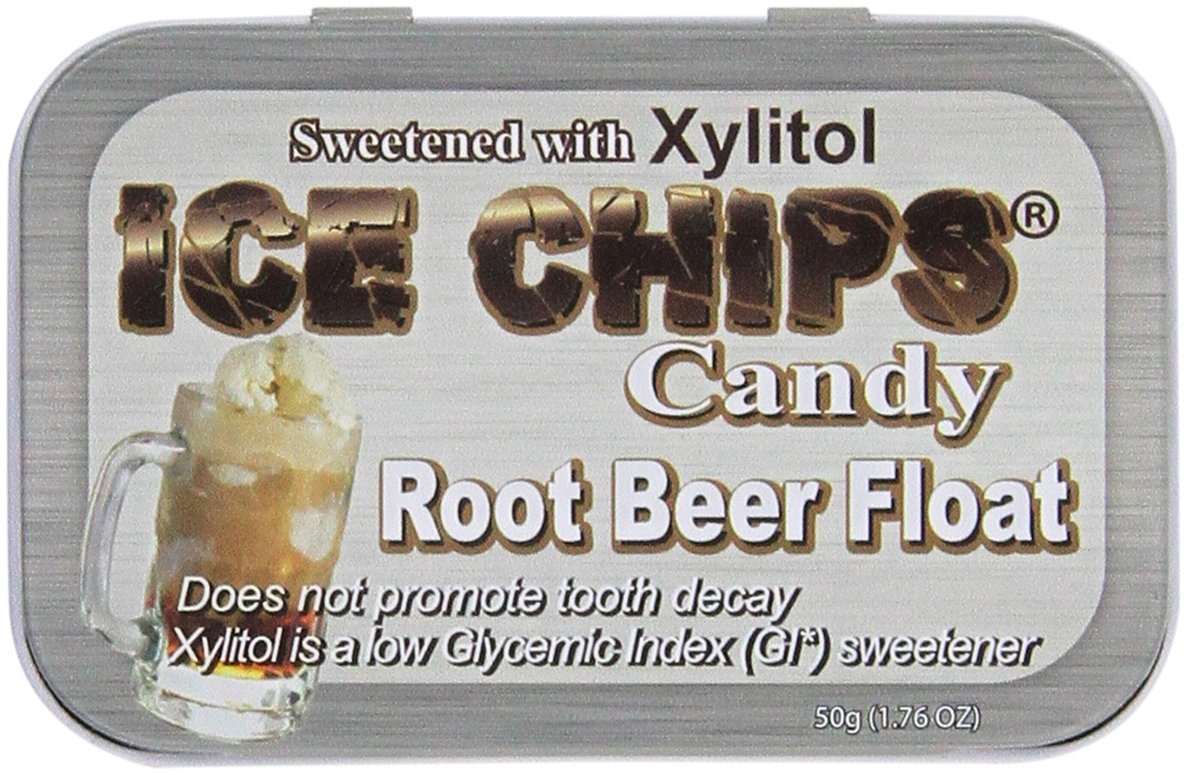
Item Name: ICE CHIPS Xylitol Candy Single Tin Root Beer
Bullet Point: Dentists recommend four to eight servings a day to receive full oral health benefits of Xylitol
Value: 1.76
Unit: Ounce

Price: 10.34